Woluwe-Saint-Lambert

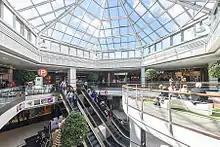
Roof of Woluwe Shopping Center

Woluwe-Saint-Lambert has many shopping streets around Tomberg and Gribaumont metro stations. Around Roodebeek station is one of Brussels' largest shopping centres: the Woluwe Shopping Center. The shopping centre opened in 1968 and has two floors and a surface area of around . The Woluwe Shopping Center serves most of eastern Brussels.